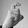
ASL letter: X